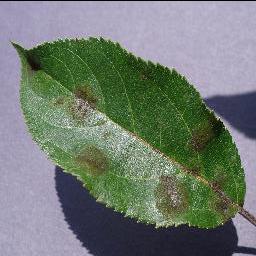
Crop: apple
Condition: scab